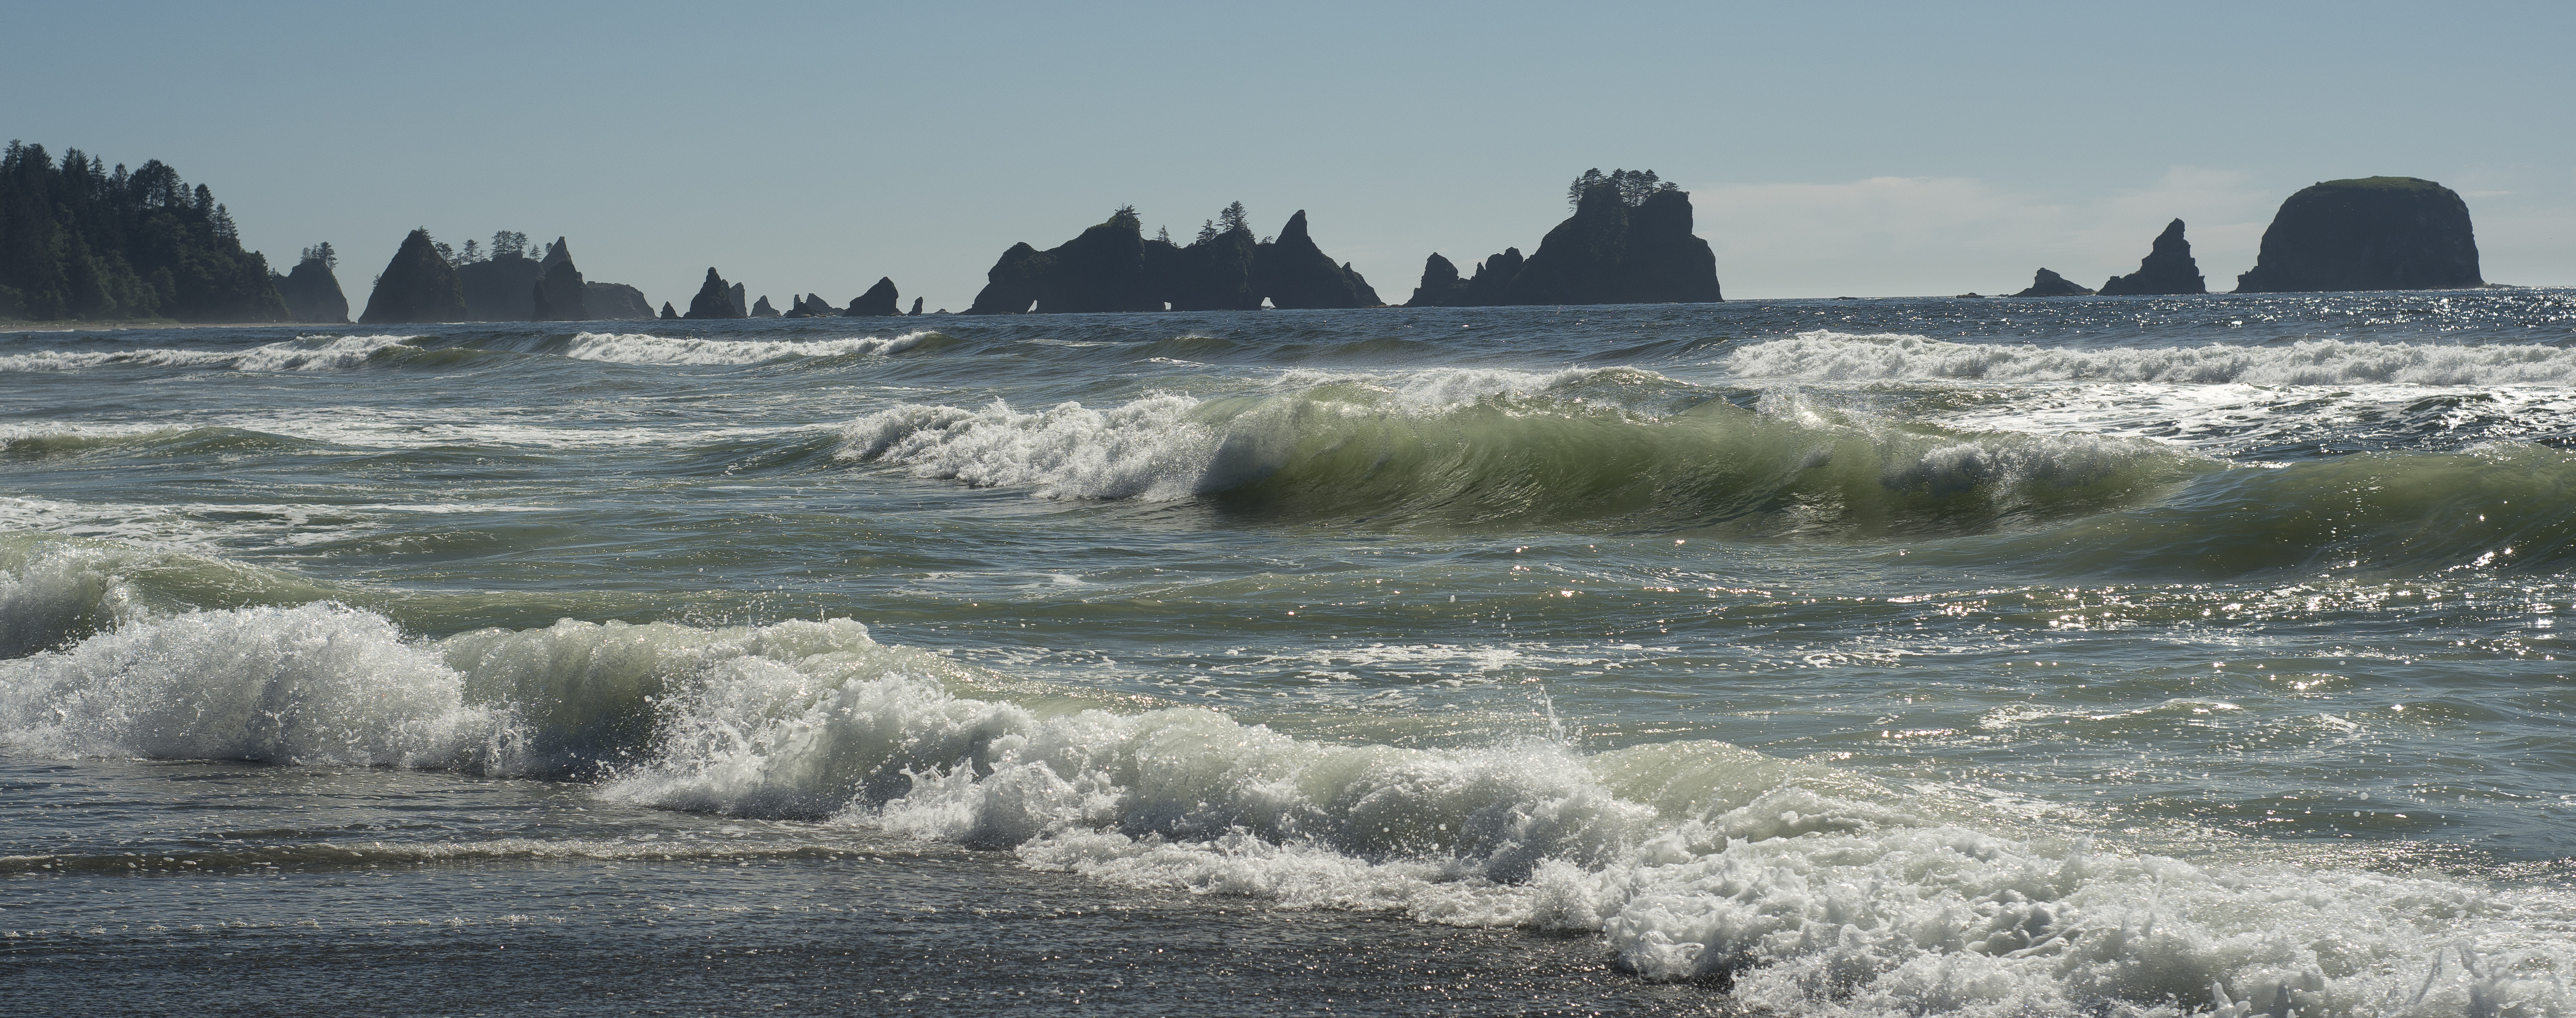
beach, sea, coast, water, rock, ocean, shore, wave, wind, river, weather, bay, rapid, body of water, shishibeach, pointofthearches, wind wave